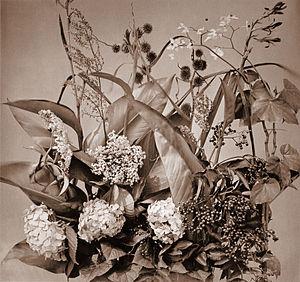
Adolphe Braun est un photographe français né le 13 juin 1812 à Besançon et mort le 31 décembre 1877 à Dornach.